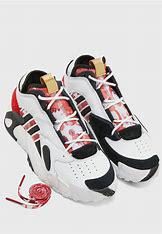
Brand: adidas
Model: originals Adidas Originals Streetball